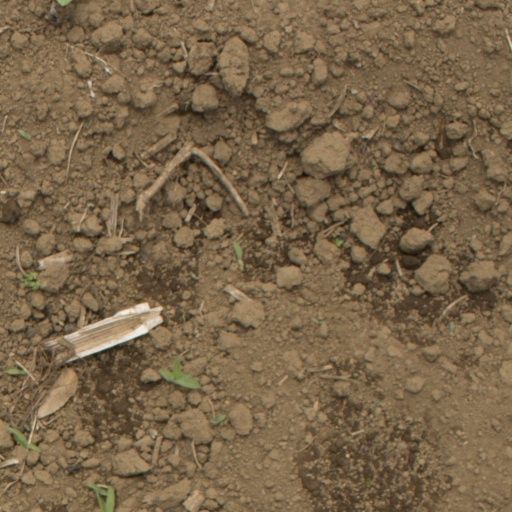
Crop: Jerusalem artichoke